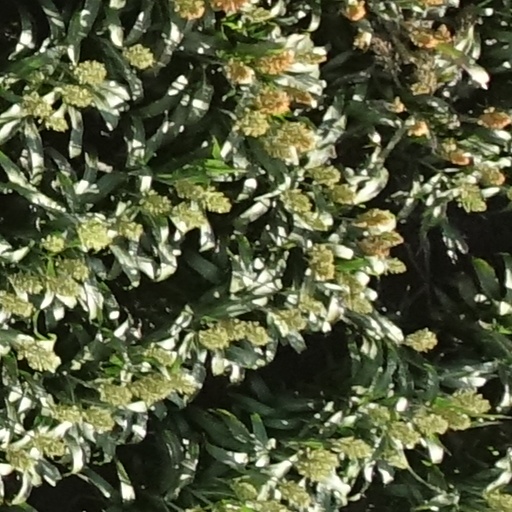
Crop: sorghum